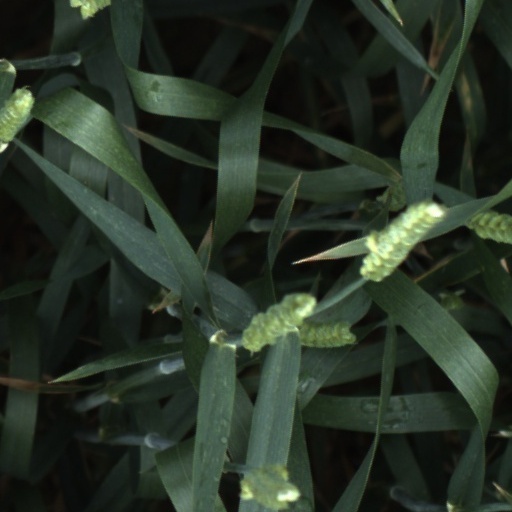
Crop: wheat